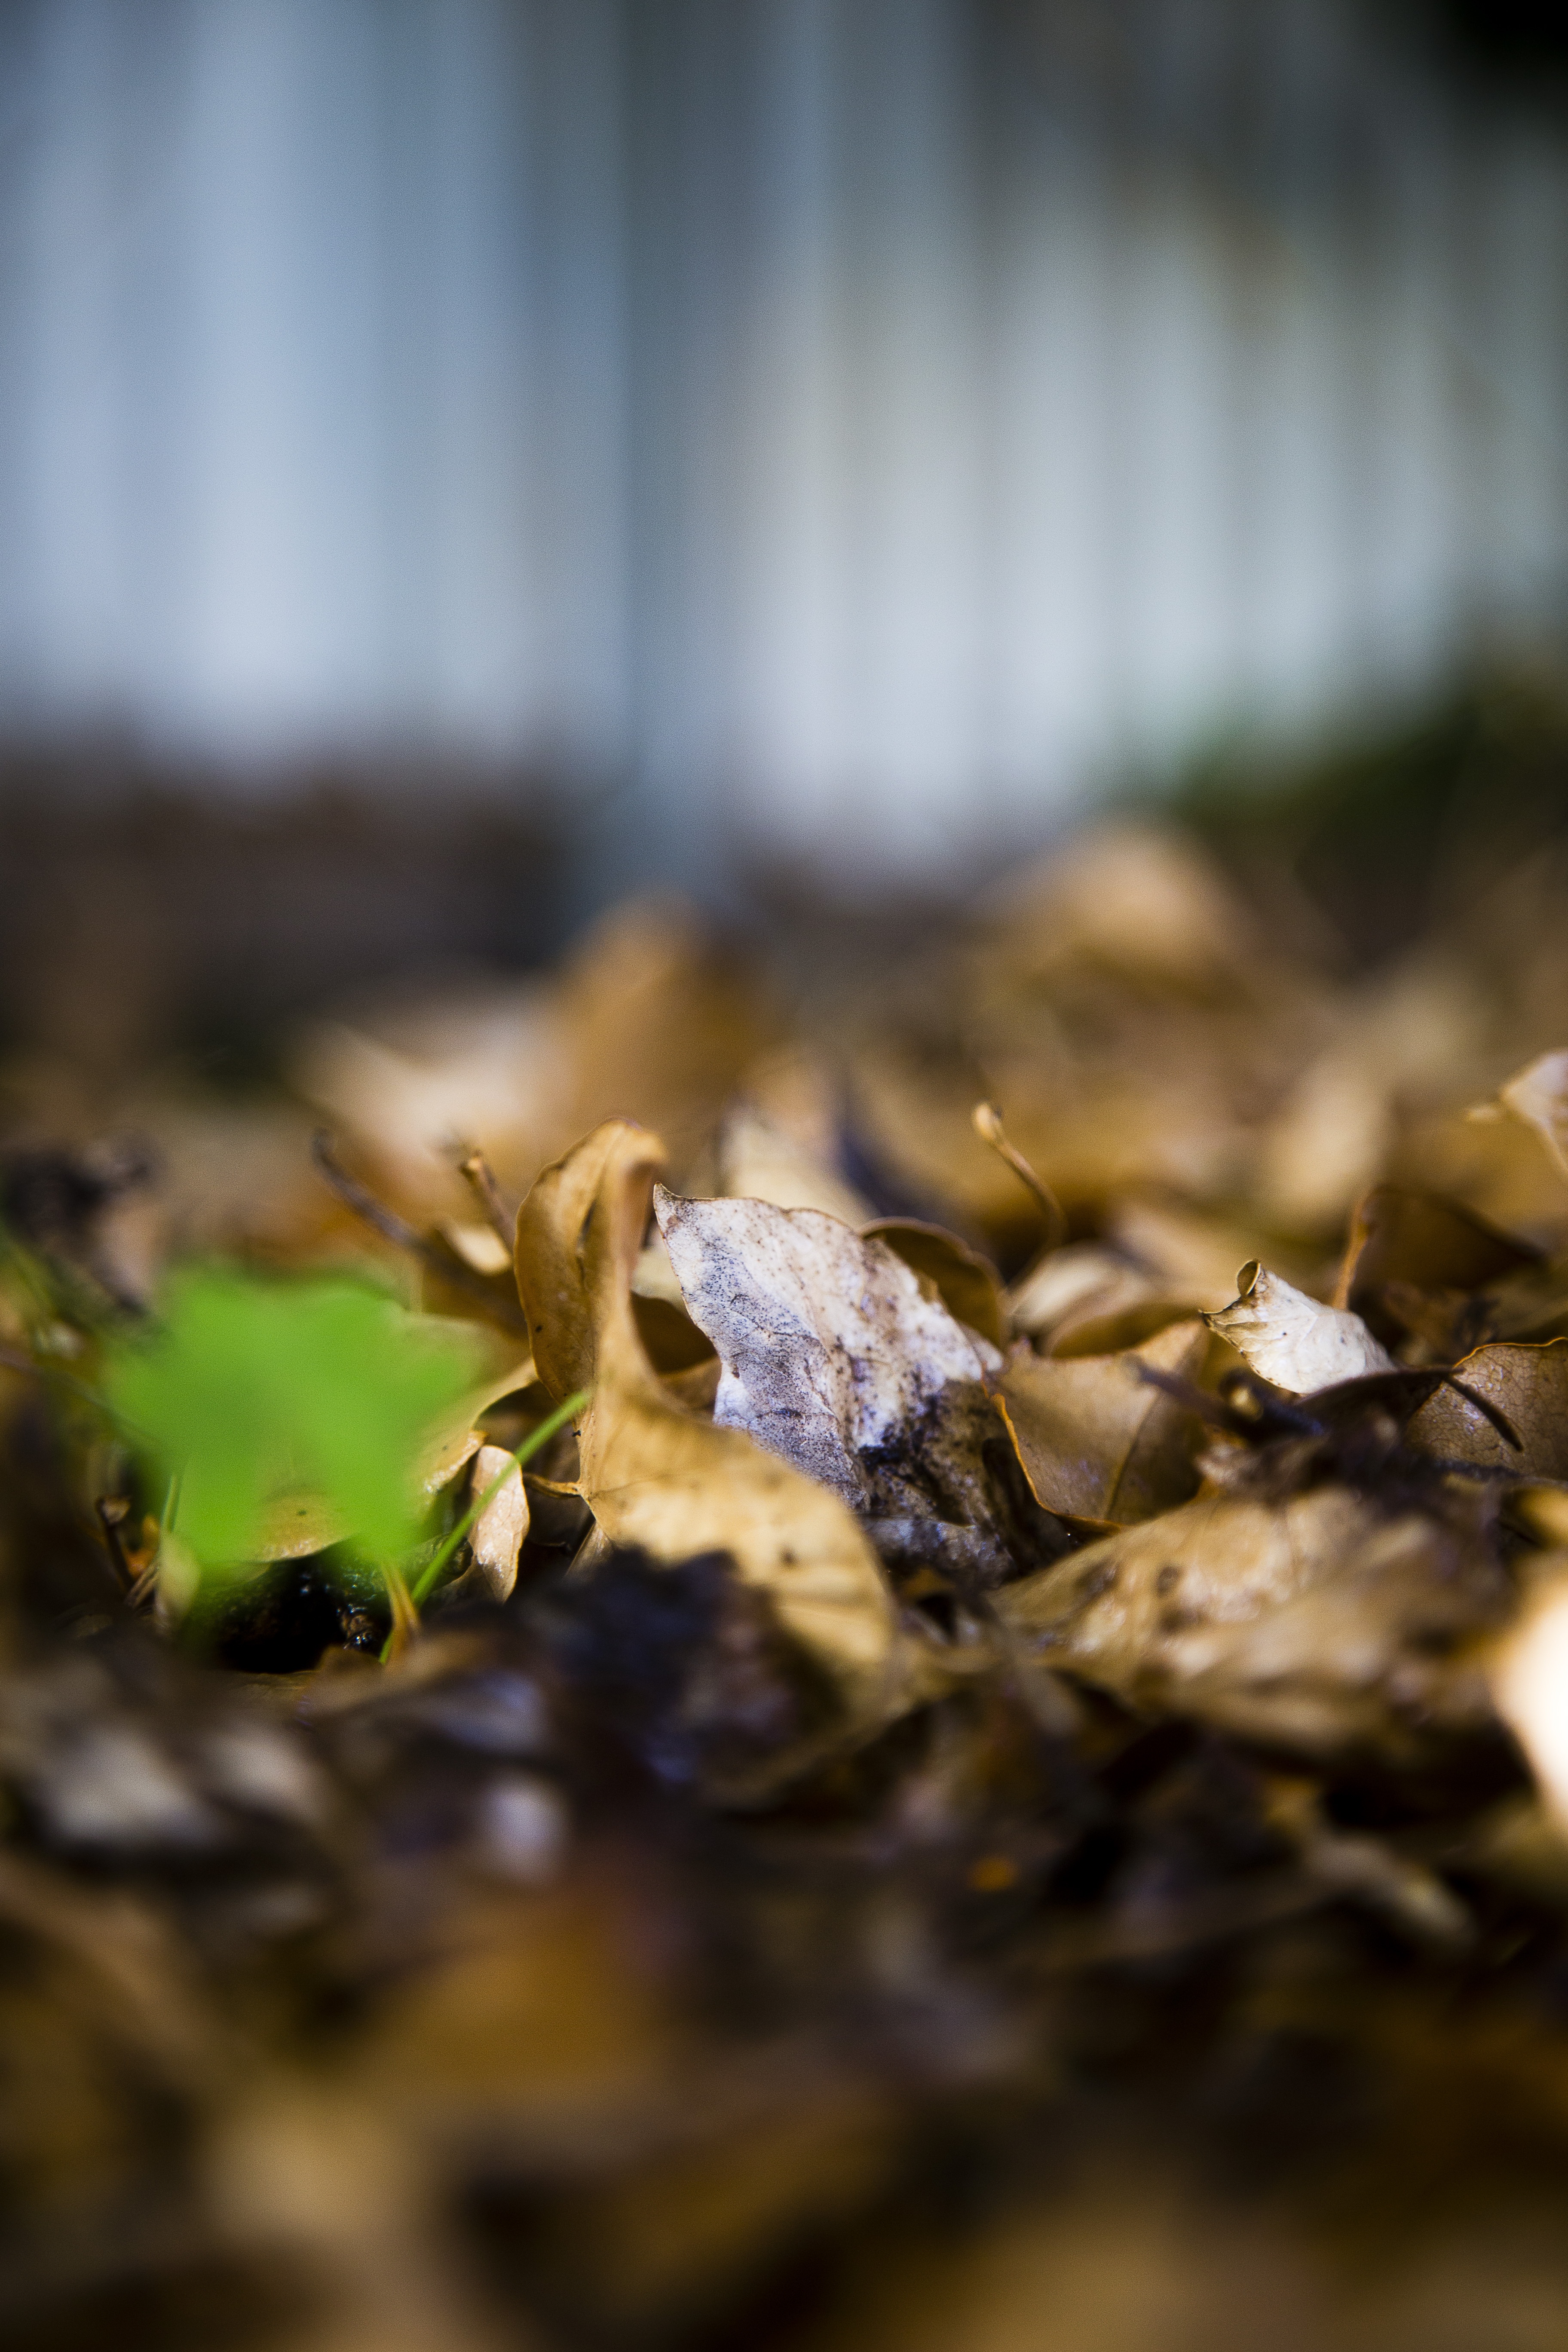
tree, water, nature, rock, light, growth, plant, white, photography, sunlight, leaf, fall, flower, summer, environment, foliage, pattern, spring, green, reflection, color, macro, natural, autumn, fresh, botany, environmental, yellow, flora, season, maple, freshness, ecology, close up, leaves, design, bright, seasonal, colours, organic, macro photography